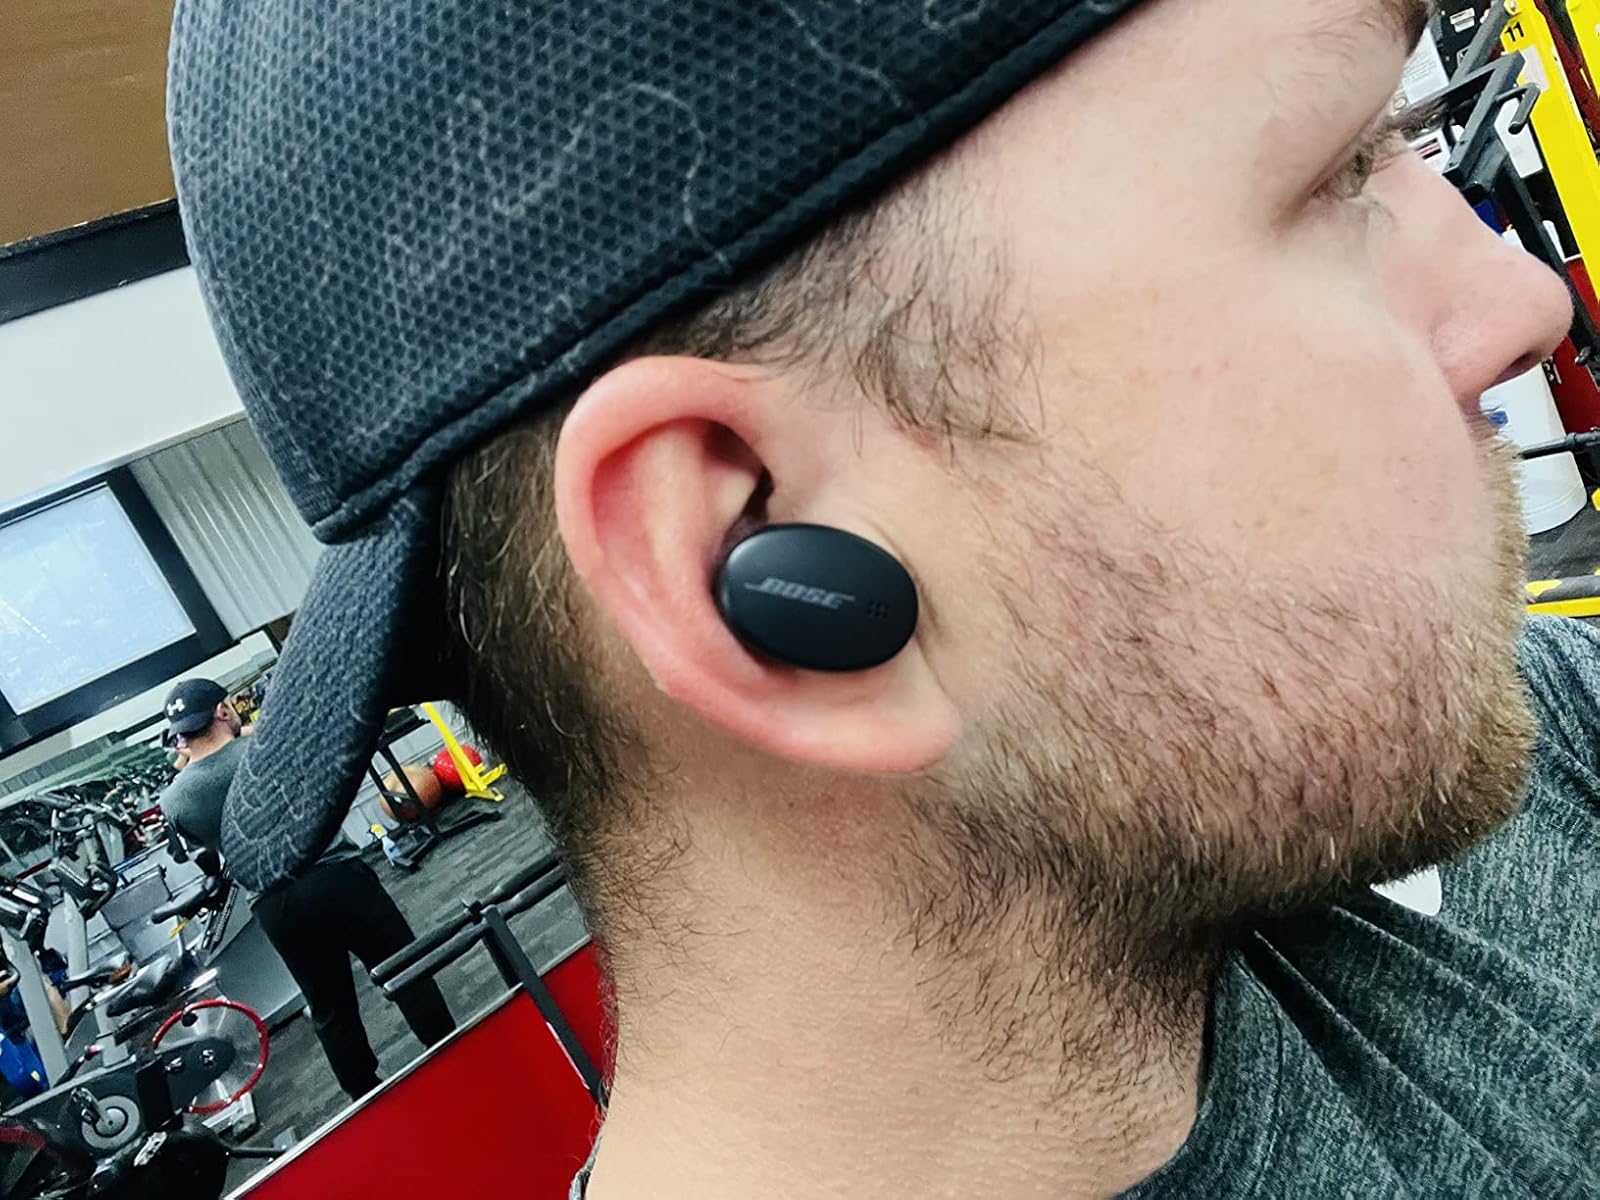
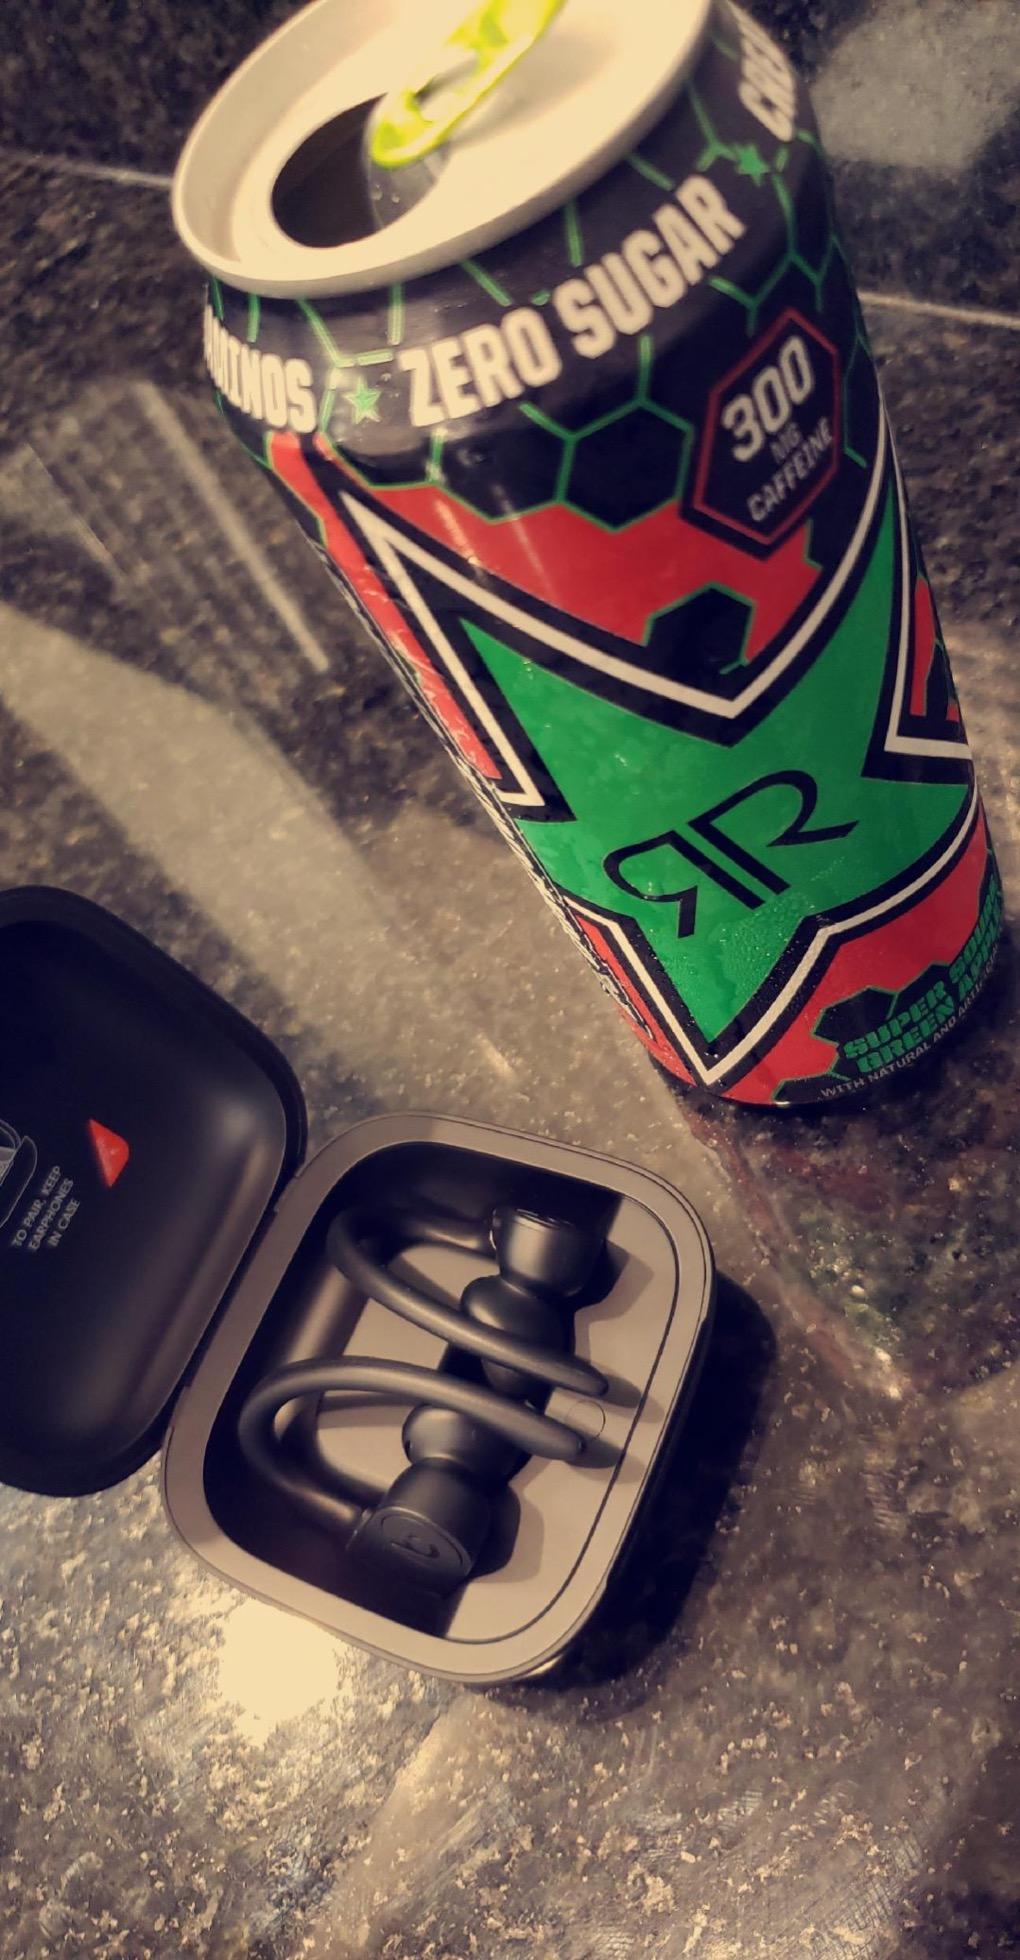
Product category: earbuds
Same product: no